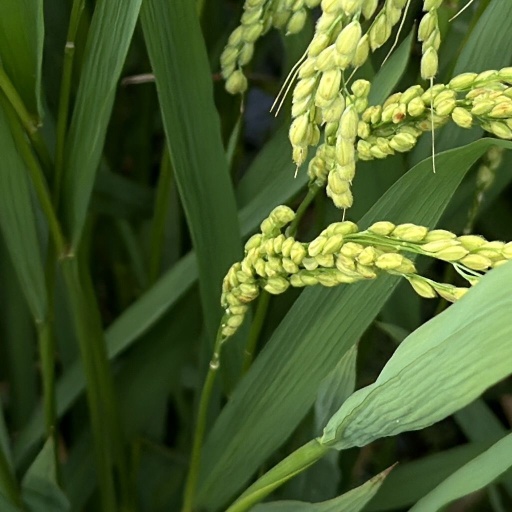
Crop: rice